Sivananda Radha Saraswati

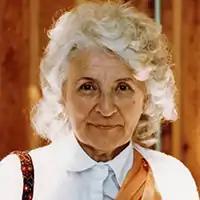

Sivananda Radha Saraswati (March 20, 1911 – November 30, 1995), born Sylvia Demitz, was a German yogini who emigrated to Canada and founded Yasodhara Ashram in British Columbia. She established a Western-based lineage in the Sivananda tradition and published books on several branches of Yoga, including "Kundalini Yoga for the West" and "Mantras: Words of Power". She was a member of the California Institute of Transpersonal Psychology and developed transpersonal psychology workshops to help students prepare for intense spiritual practice. Yasodhara teachers trained at Yasodhara Ashram can now be found across North America and in Europe, the Caribbean, Japan, Australia and New Zealand.